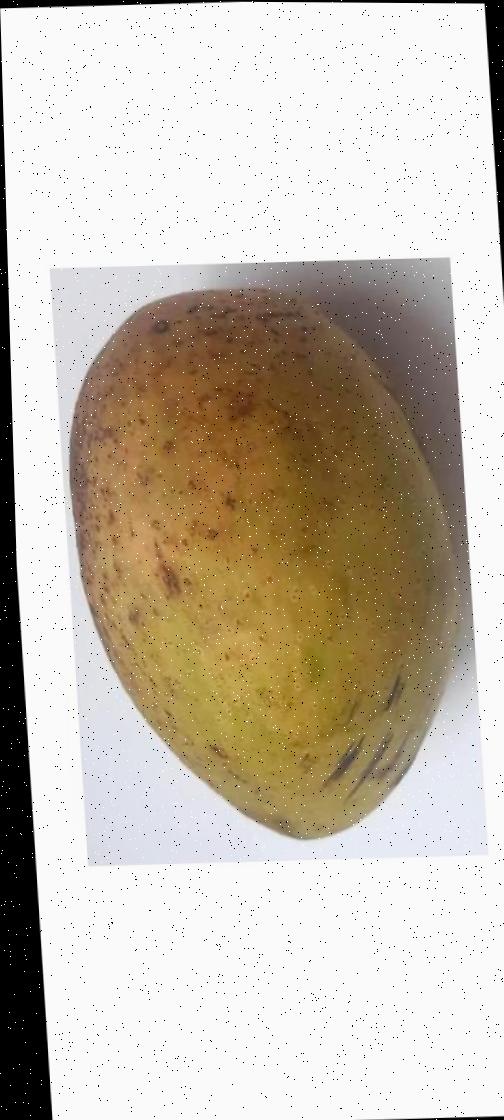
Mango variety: Ashshina Classic